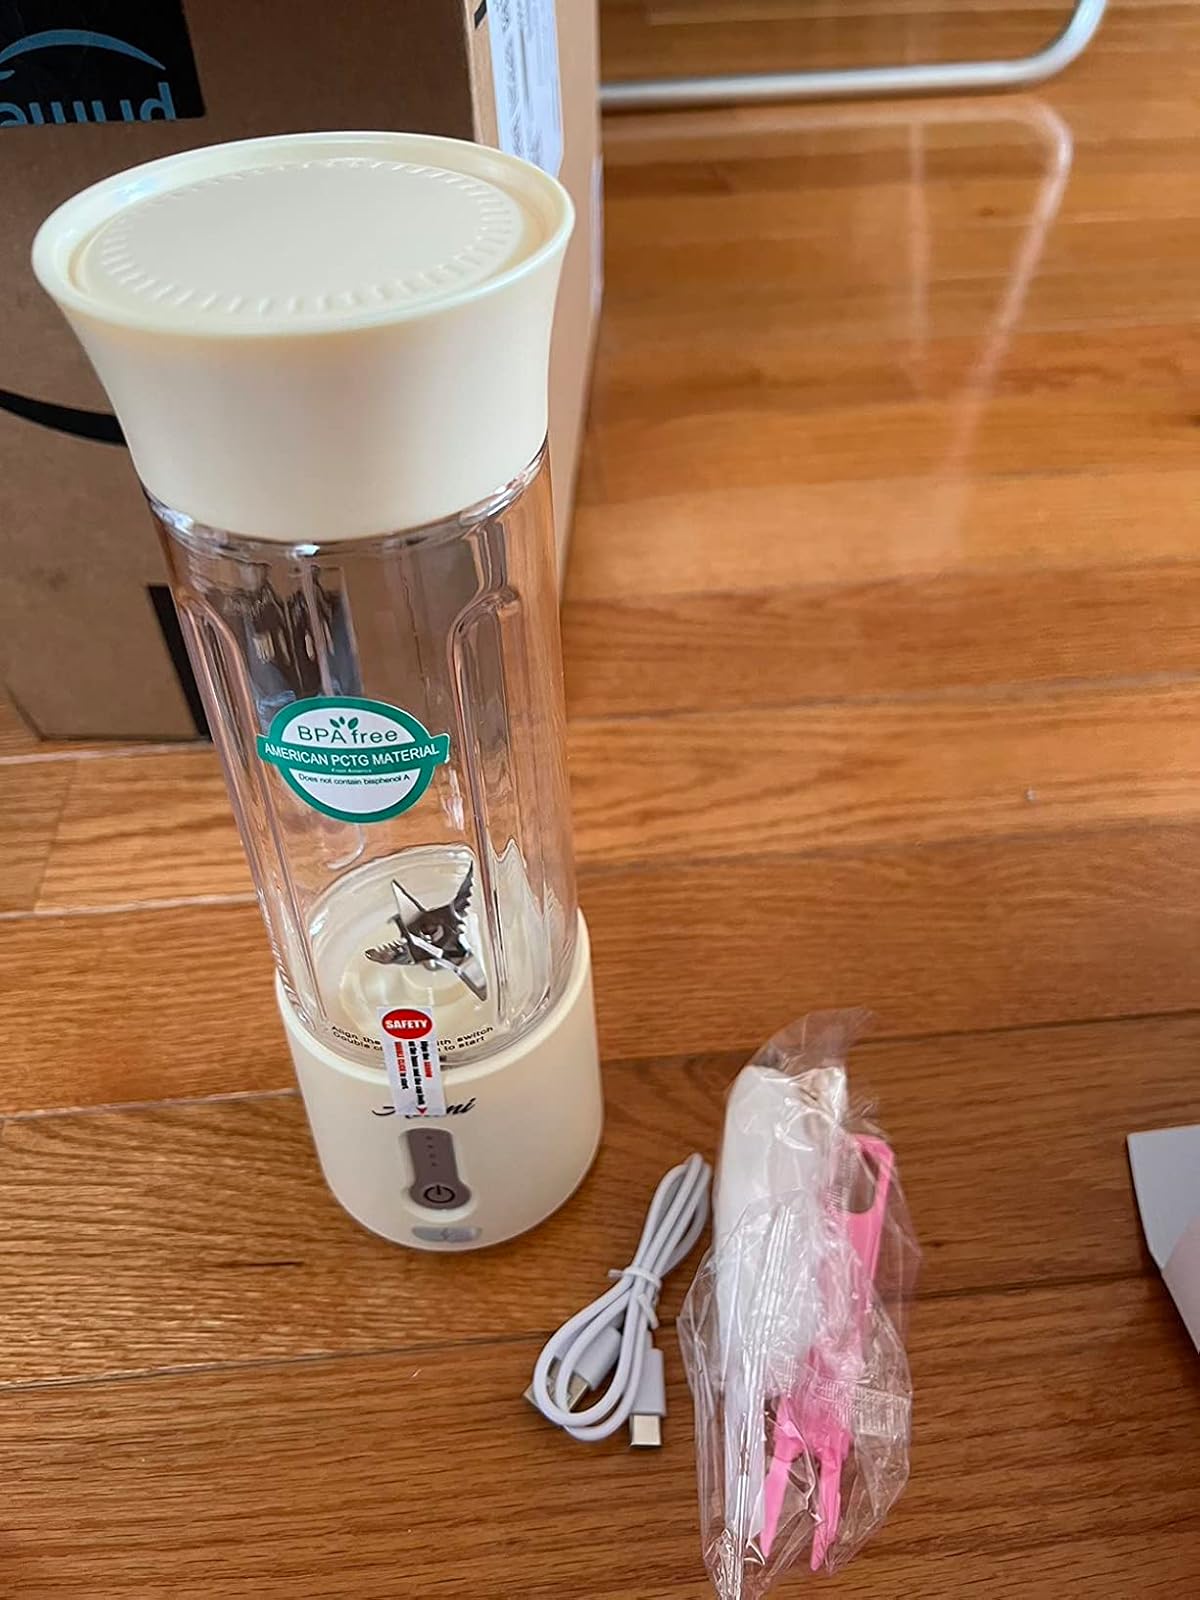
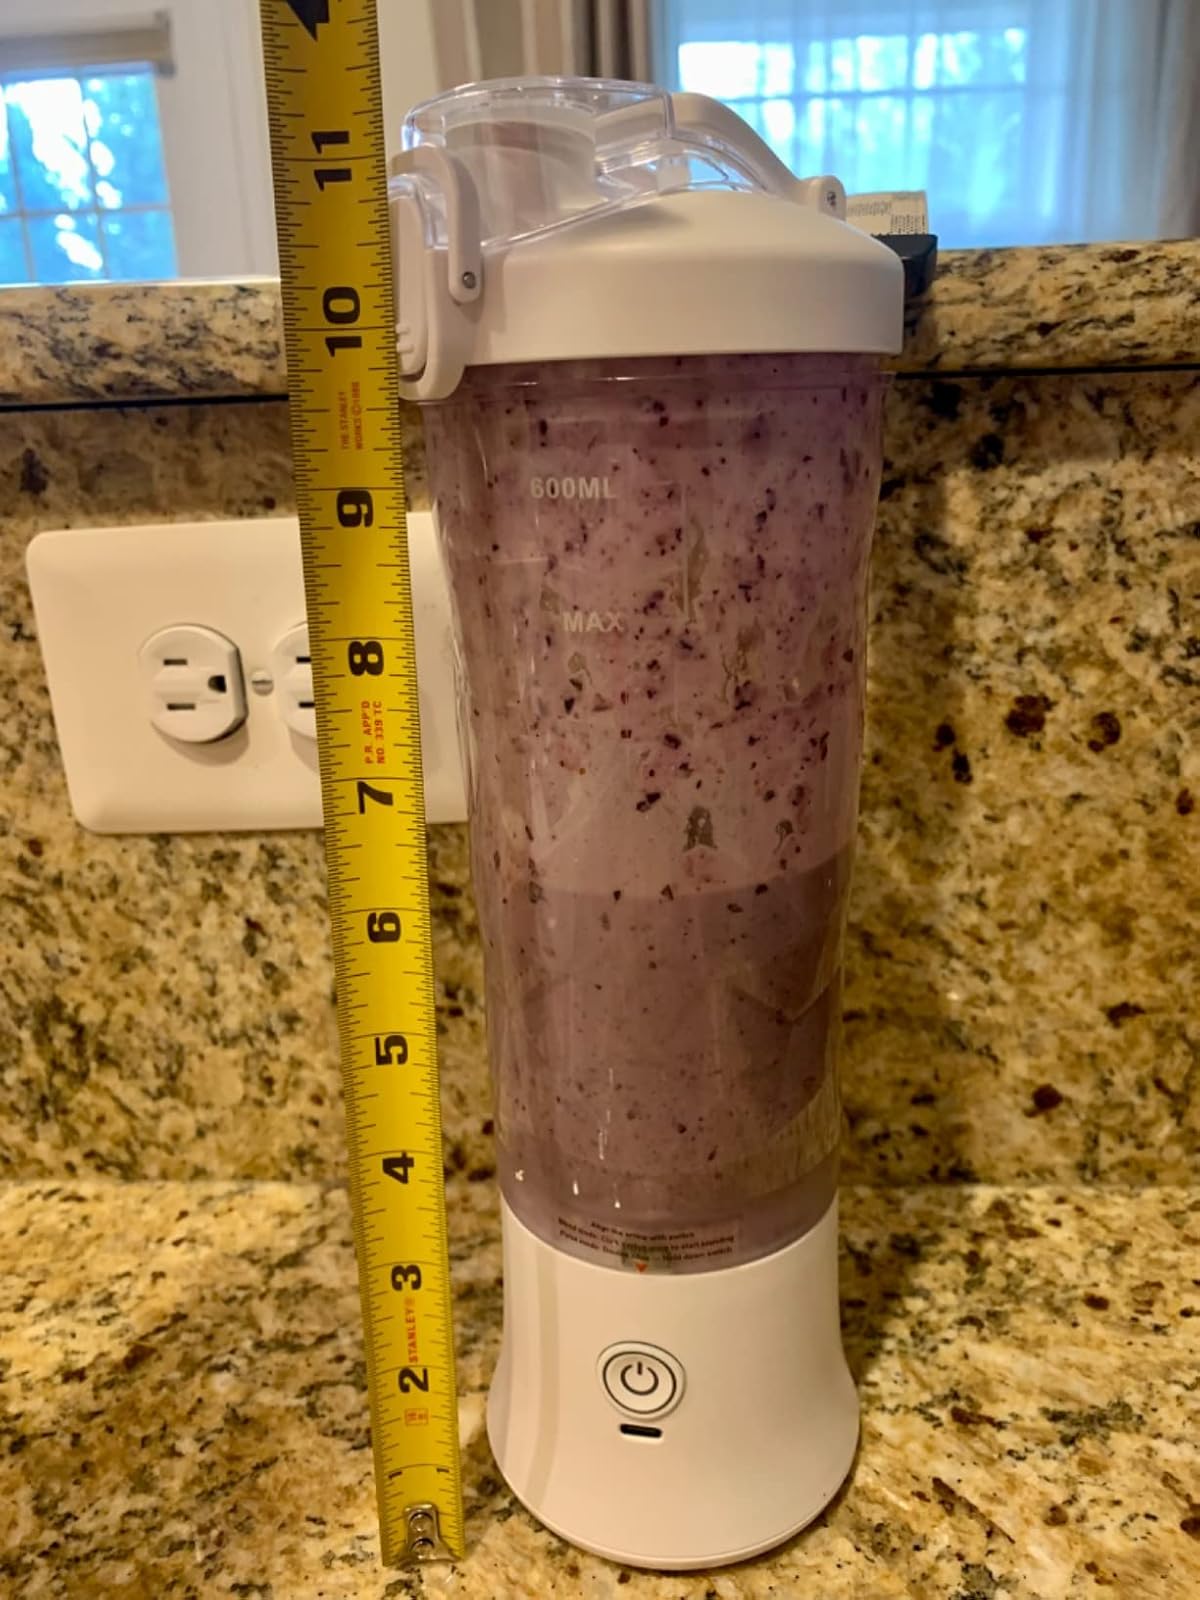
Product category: items_blender
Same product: no